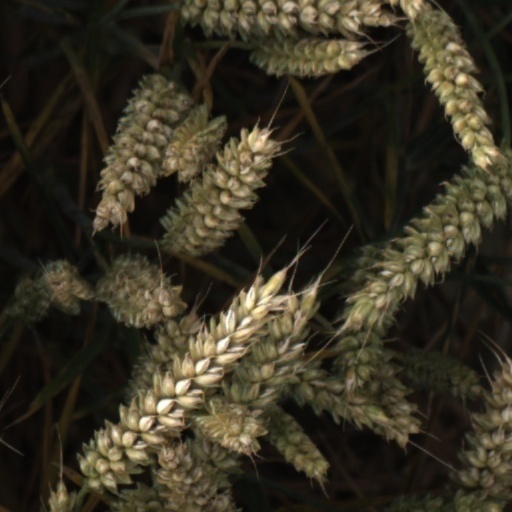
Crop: wheat